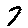
Label: 7